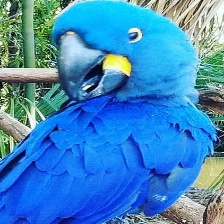
Species: HYACINTH MACAW
Scientific name: ANODORHYNCHUS HYACINTHINUS
ImageNet parent category: macaw